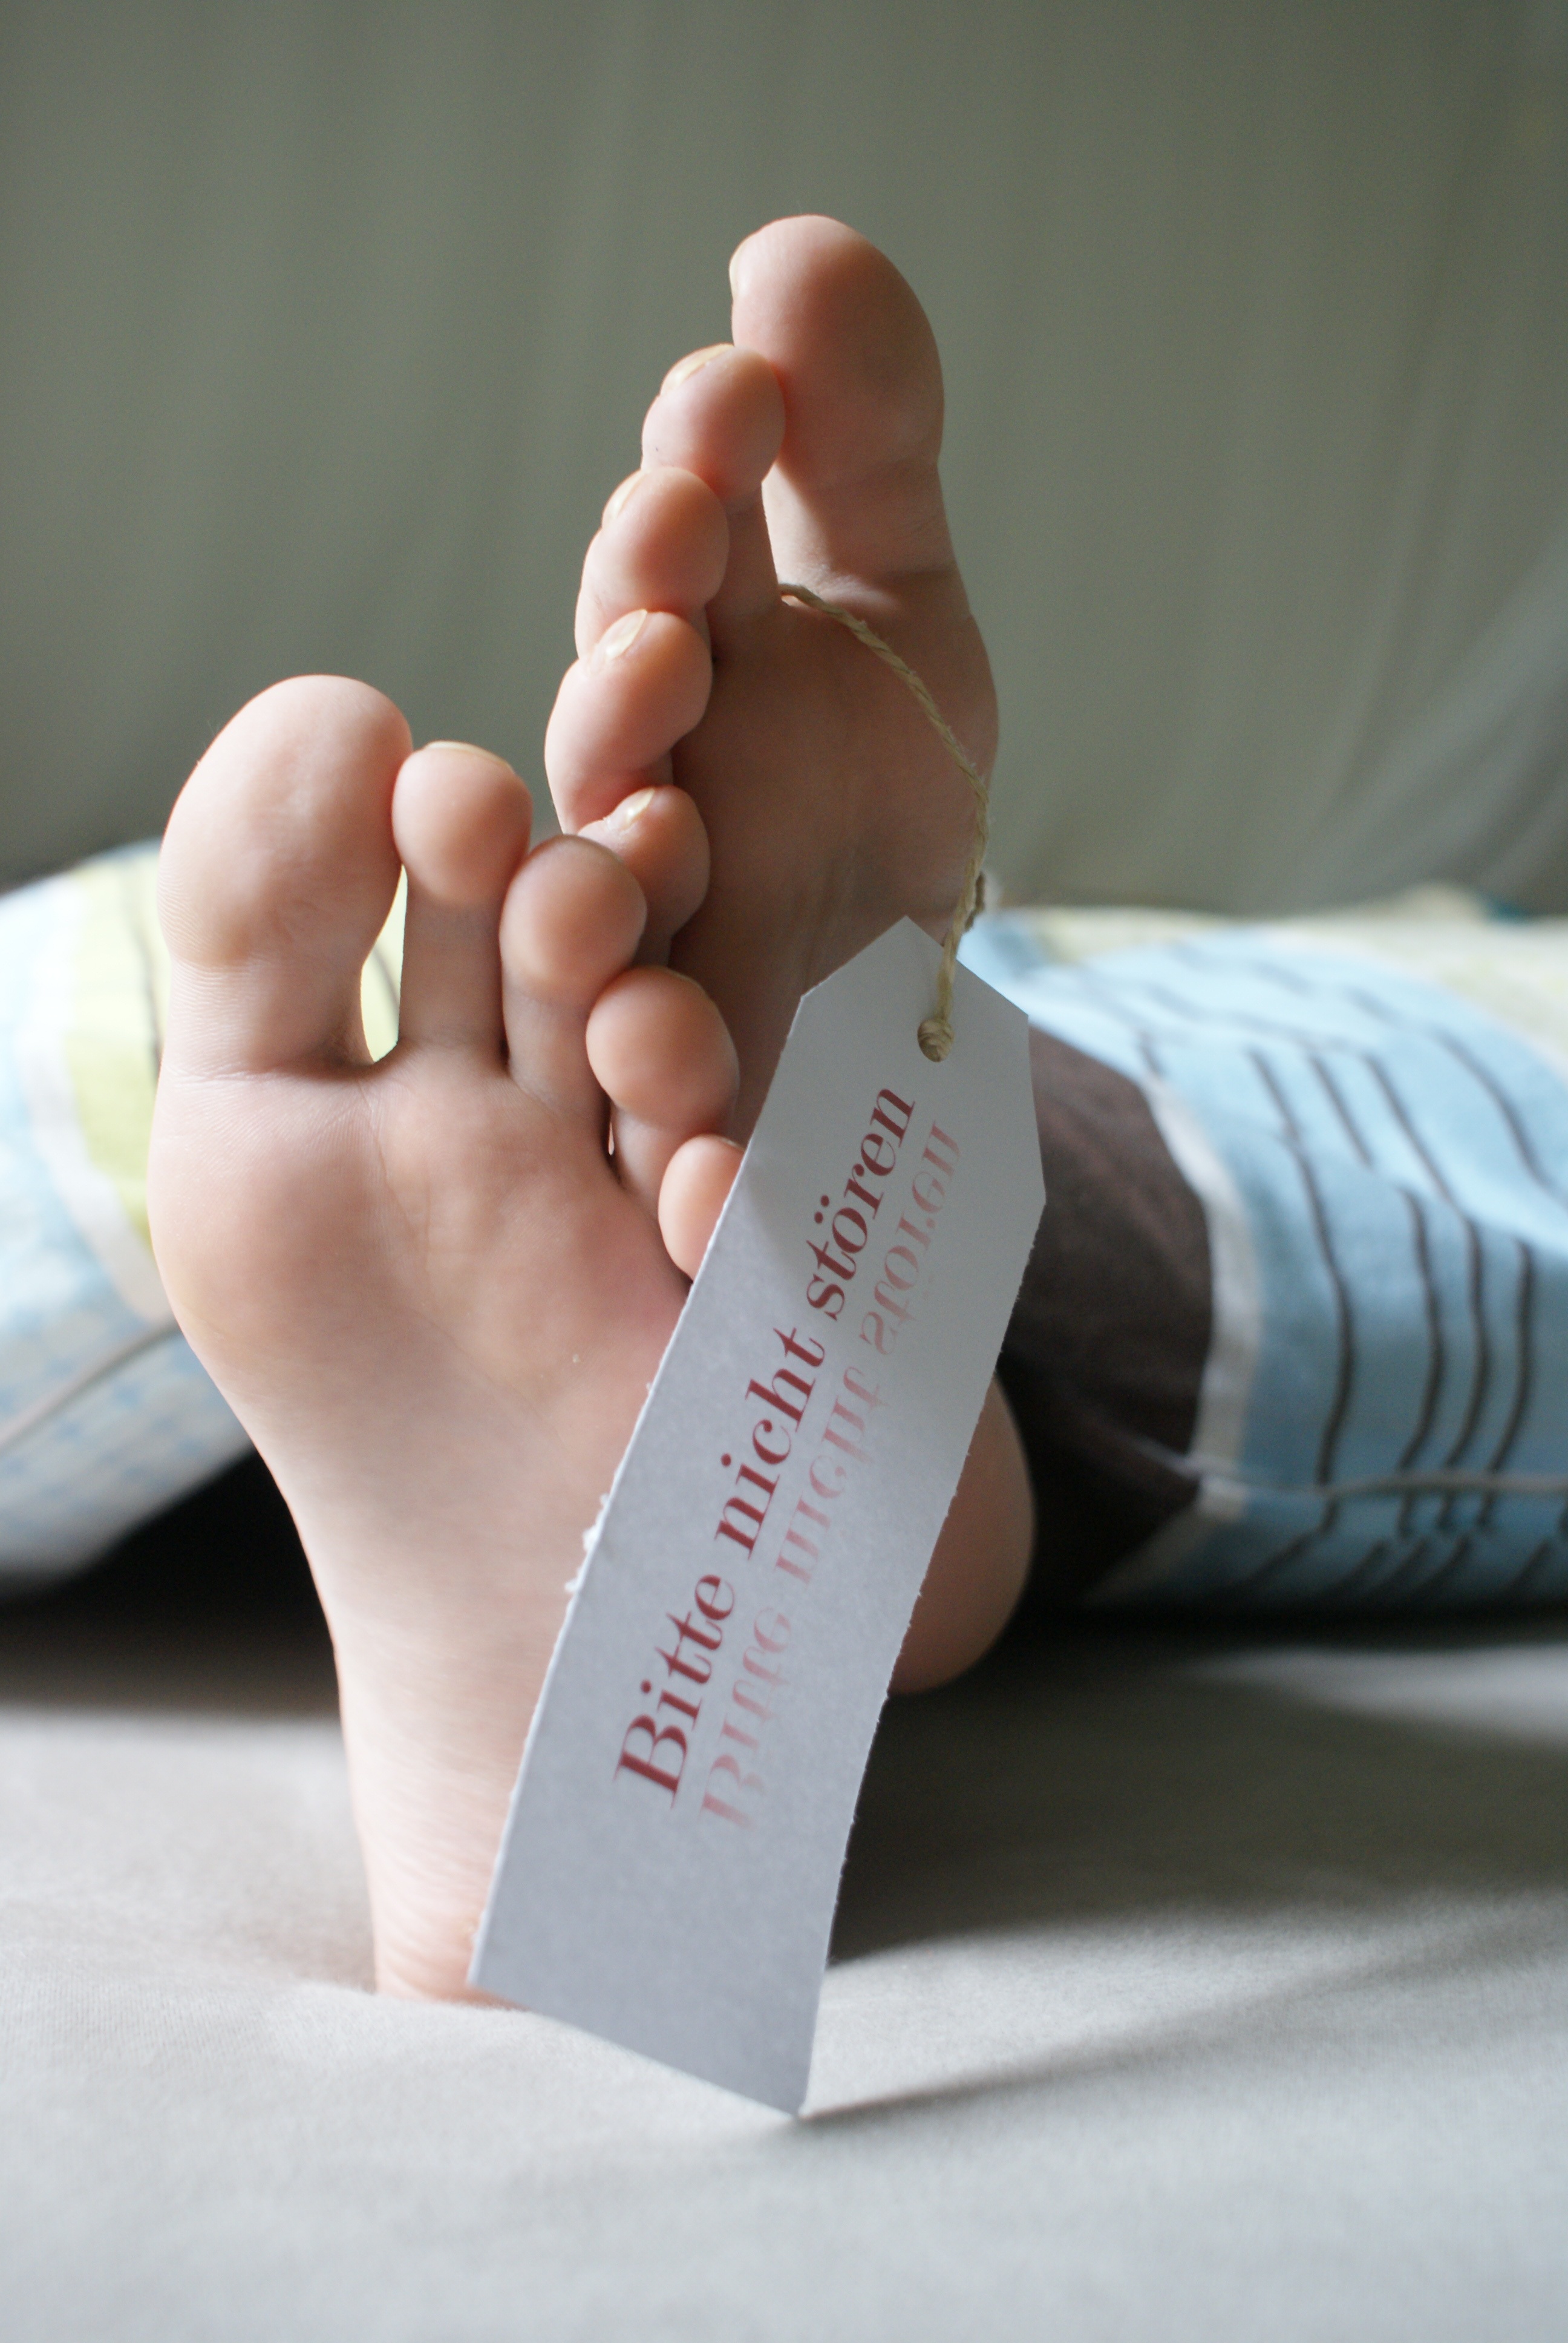
hand, feet, time, leg, finger, relax, foot, rest, arm, close up, human body, sleep, hotel, bed, tired, stay, pension, silent, disturb, sense, do not disturb